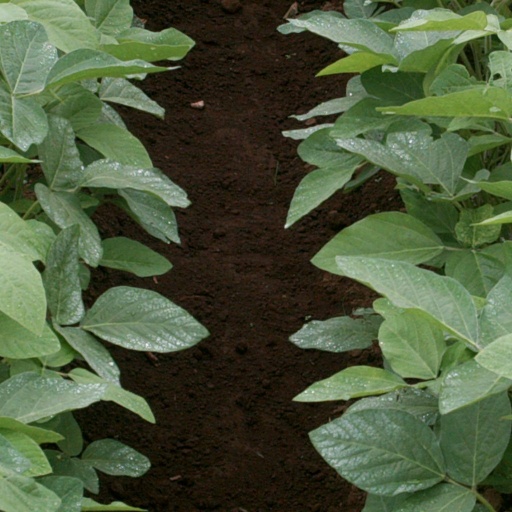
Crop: soybean